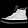
Label: Sneaker